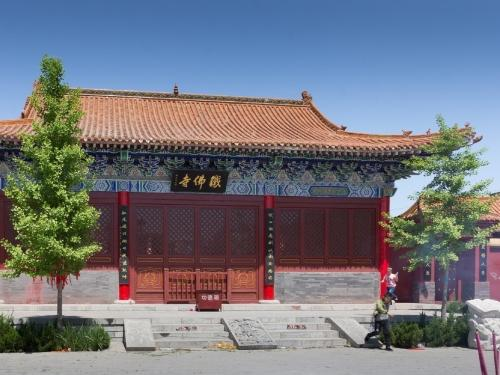
地标名称：湖州铁佛寺
所在城市：湖州市·吴兴区